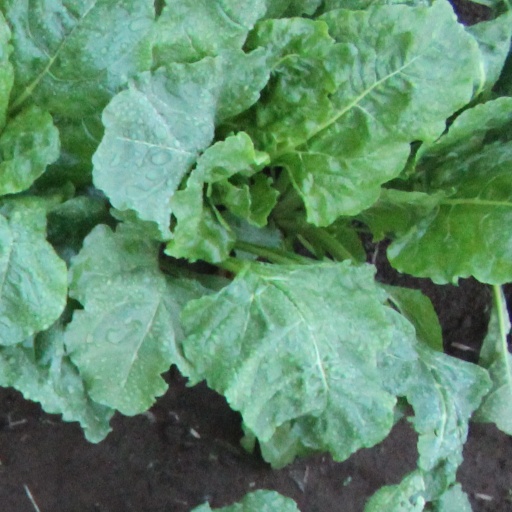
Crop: sugar beet